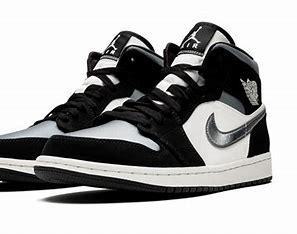
Brand: Nike
Model: 1 Mid